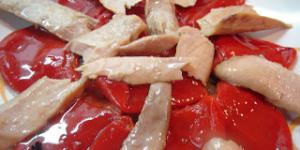
pintxos de boquerones con escalivada y ventresca de atun